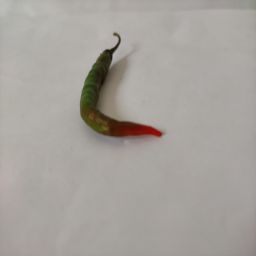
Crop: Chile Pepper
Quality: Ripe